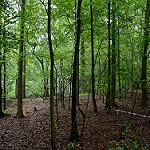
Scene: Outdoor